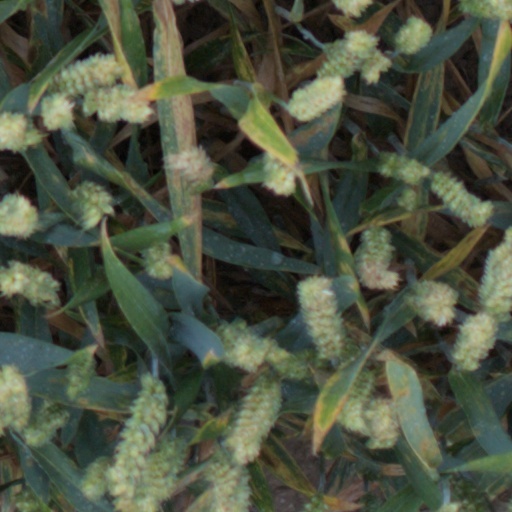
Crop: wheat